Liberation Day

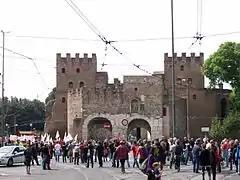
Celebrations of the Italian Liberation Day at Porta San Paolo in Rome, 2013

Liberation Day is a day, often a public holiday, that marks the liberation of a place, similar to an independence day, but differing from it because it does not involve the original creation of statehood. It commemorates the end of an occupation (as in the Falkland Islands) or the fall of a regime (as in Portugal) or the liberation from both a foreign occupation and a collaborationist regime (as in France and Italy).